Corpse decomposition

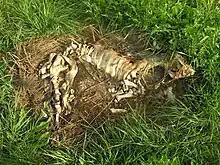
The dry and skeletonized remains of a pig carcass

Once bloating has ceased, the soft tissue of remains typically collapses in on itself. At the end of active decay, the remains are often dried out and begin to skeletonize.